Mkunde Chachage

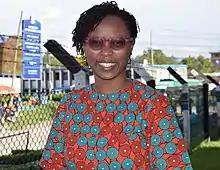
Mkunde Chachage at University of Dar es Salaam Mbeya College of Health and Allied Sciences (UDSM-MCHAS)

Mkunde Chachage (born June 2, 1984) is a lecturer and researcher in immunology at University of Dar es Salaam Mbeya College of Health and Allied Sciences (UDSM – MCHAS). She is also a researcher at the National Institute for Medical Research at Mbeya medical research centre (NIMR - MMRC). She conducts research in clinical immunology as well as infectious diseases of human including Tuberculosis (TB), HIV and helminths infections.